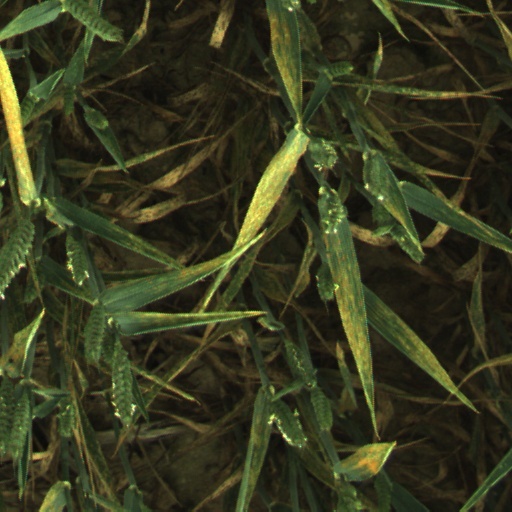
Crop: wheat